Tilbury Fort

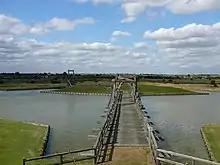
The 17th-century ravelin, drawbridges and the inner moat

Under the King's new programme of work, the Thames was protected with a mutually reinforcing network of blockhouses at Gravesend, Milton, and Higham on the south side of the river, and West and East Tilbury on the opposite bank. West Tilbury Blockhouse, part of the inner line, was initially called the "Thermitage Bulwark", because it was on the site of a hermitage dissolved by the King in 1536. It was designed by James Nedeham and Christopher Morice, supported by three overseers; prior to the work, the estimated cost had been given as £211, allowing for stone, timber, 150,000 bricks and of chalk. The D-shaped blockhouse was curved at the front, with two storeys of gun-ports, and probably had additional gun platforms stretching along the river on either side of it; ancillary buildings were placed at the rear and the whole site was protected by a rampart and a ditch, with extensive marshlands and creeks giving additional protection to the east. It was initially commanded by Captain Francis Grant and his deputy, and garrisoned with a porter, two soldiers and four gunners, equipped with up to five artillery pieces including a demi-cannon and sakers.